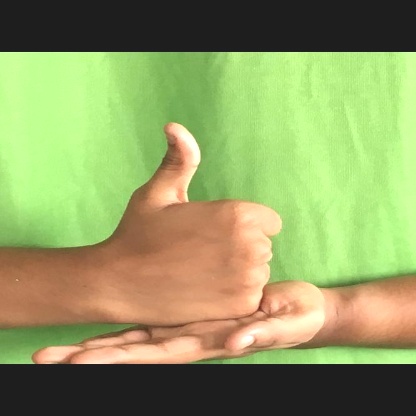
Mudra: Shivalinga